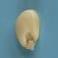
Maize quality: Good